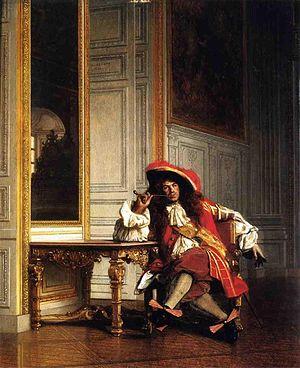
Jean Bart, en flamand Jan Bart ou Jan Baert, né le 21 octobre 1650 à Dunkerque et mort le 27 avril 1702 dans cette même ville, est un corsaire célèbre pour ses exploits au service de la France durant les guerres de Louis XIV.